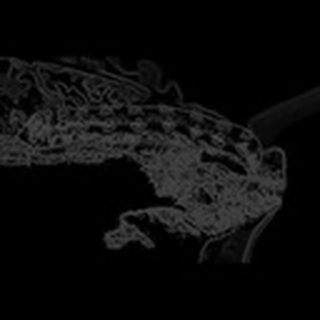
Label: cotton_army_worm